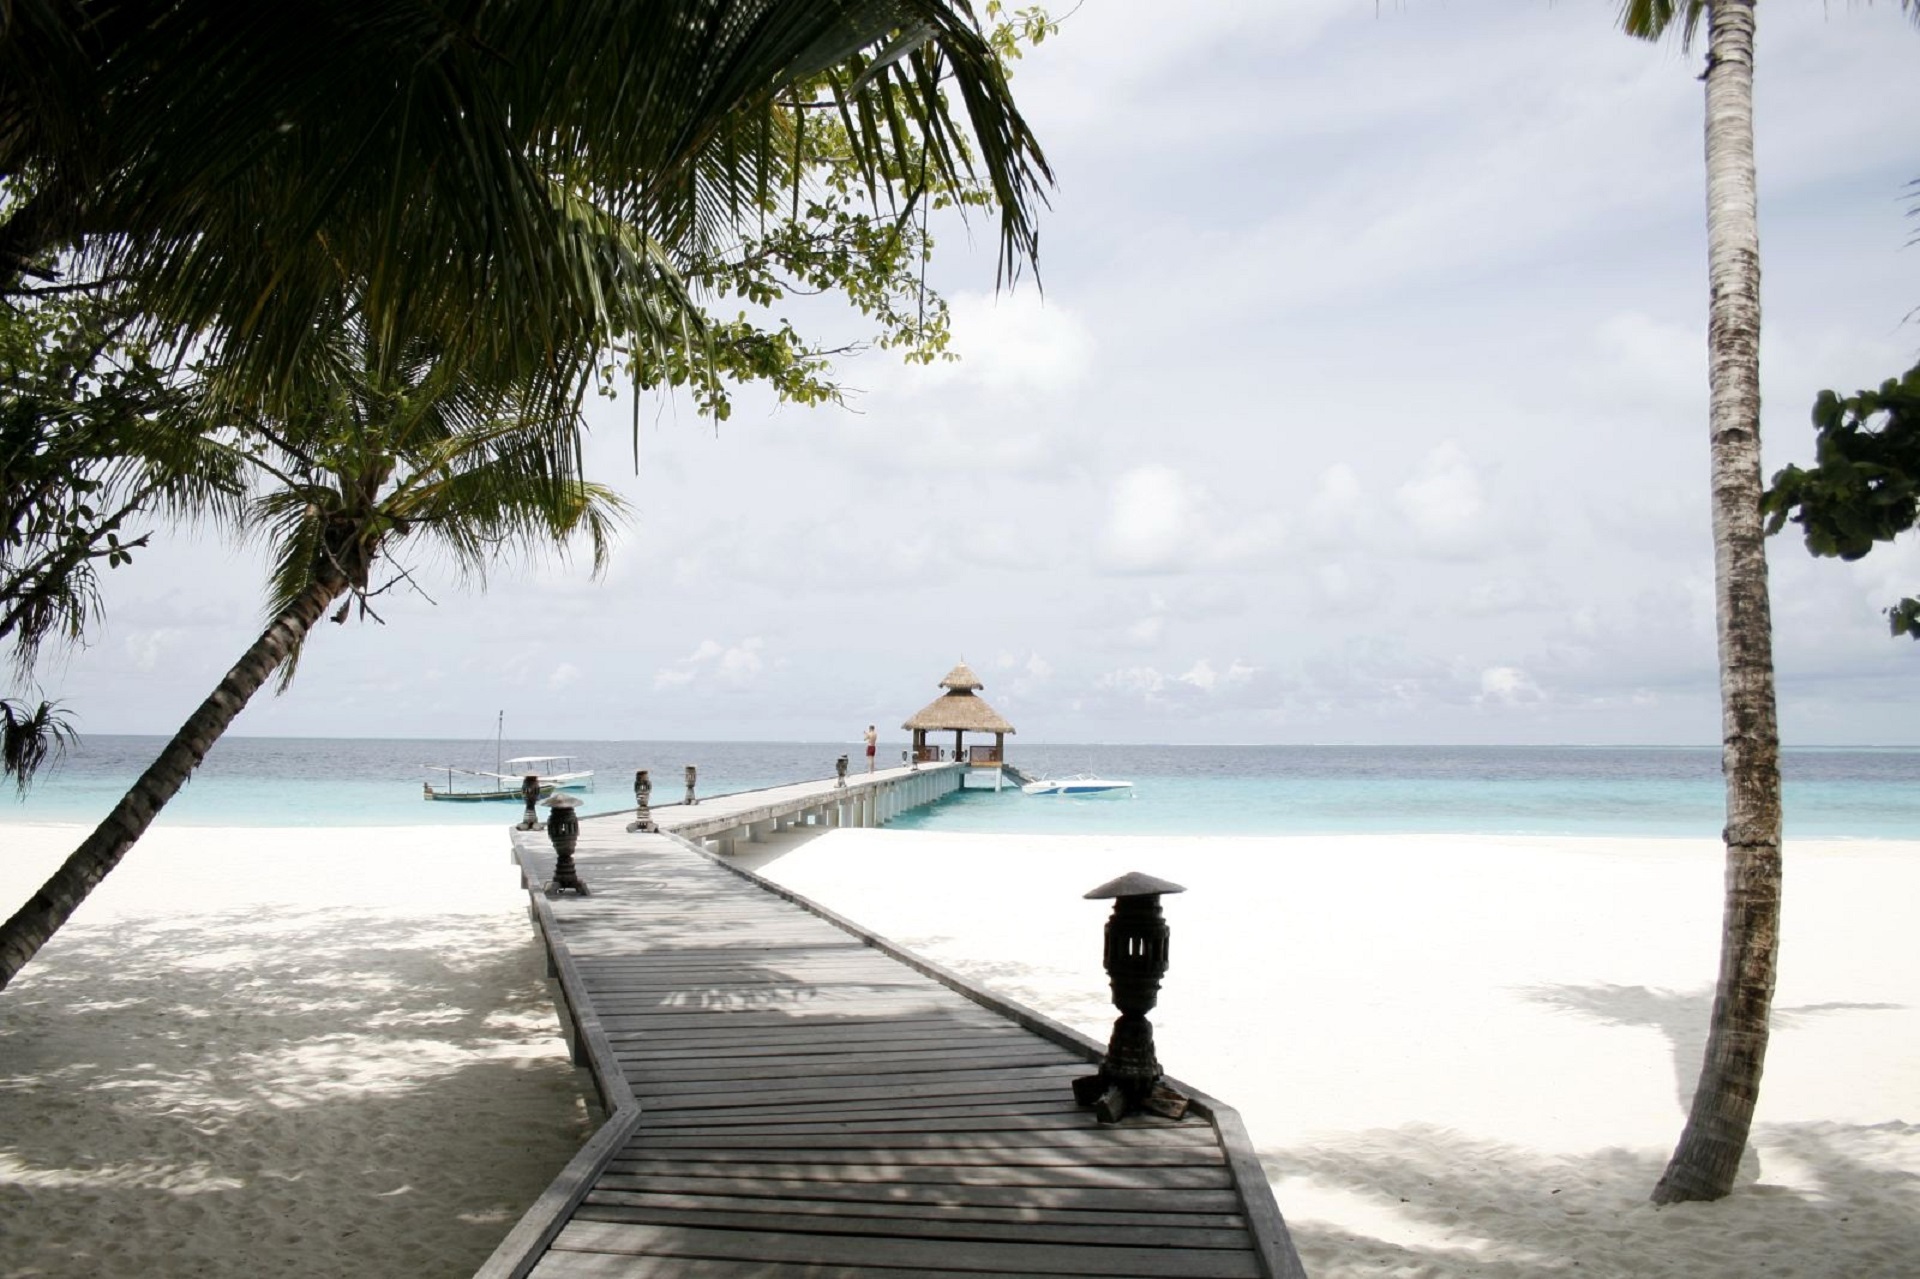
beach, landscape, sea, coast, ocean, boat, shore, pier, walkway, vacation, travel, seascape, bay, island, tourism, body of water, clouds, resort, caribbean, palm trees, tropics, maldives, beach resort, arecales, baa atoll, reethi beach resort